Aviation in the Philadelphia metropolitan area

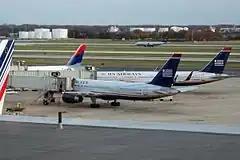
Aircraft at Philadelphia International Airport in Philadelphia, 2008

The Philadelphia metropolitan area has some of the busiest airspace in the Northeastern United States. The area has a population of approximately 6,100,000 with over 40,000,000 passengers passing through the area's airports. The major airports include Philadelphia International Airport, Atlantic City International Airport, and Reading Regional Airport.